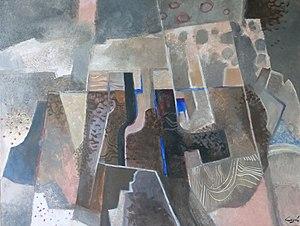
Collines, acrylique et sable sur toile
Pierre Cayol, né le 14 août 1939 à Salon-de-Provence est un artiste peintre, décorateur de théâtre, graveur aquafortiste, lithographe, et illustrateur Français.